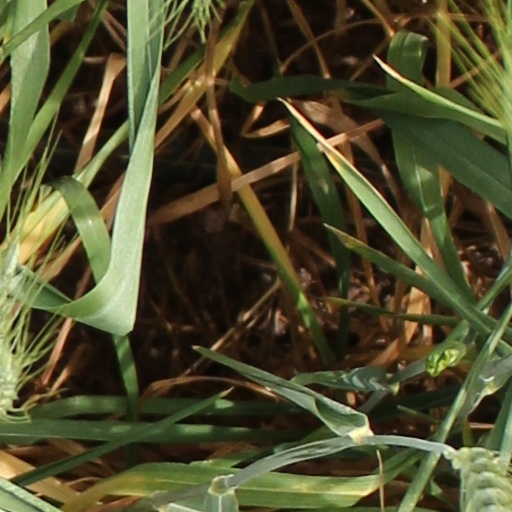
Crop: wheat